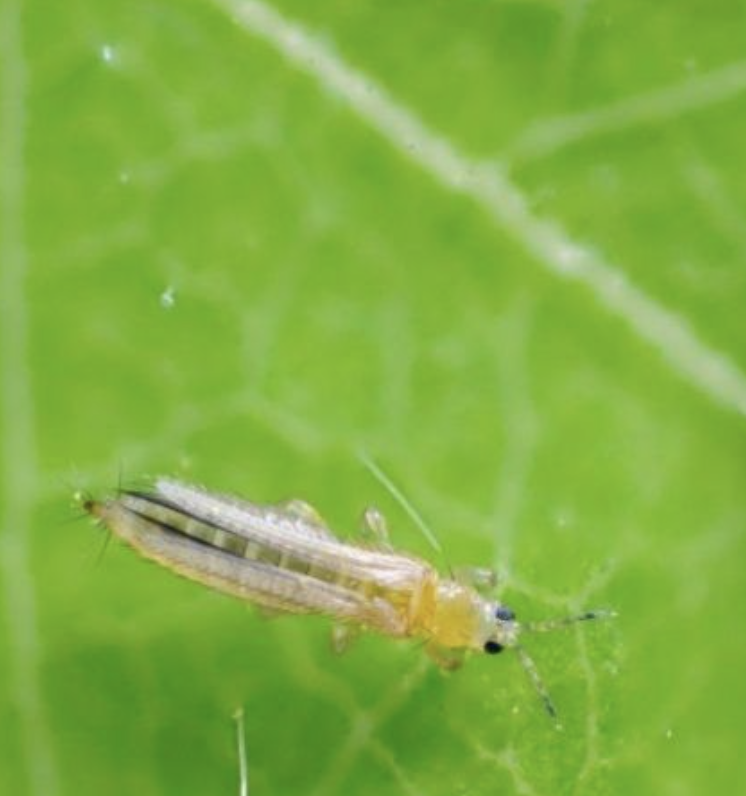
Label: thrips_disease